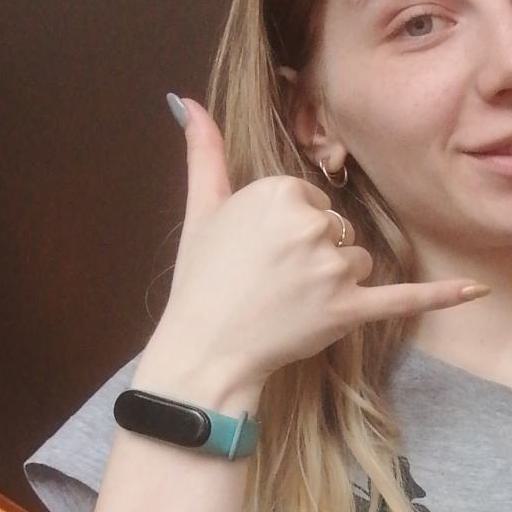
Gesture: call